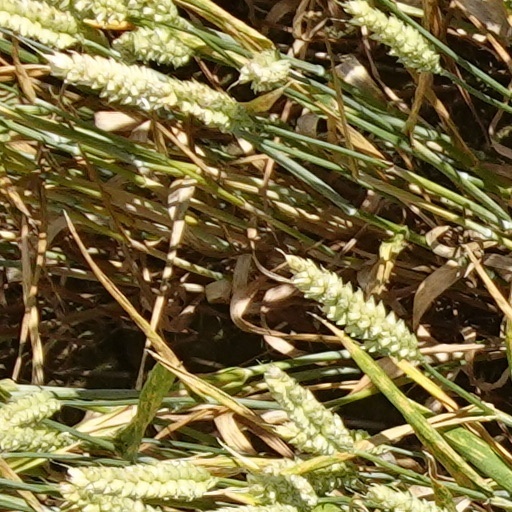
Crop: wheat